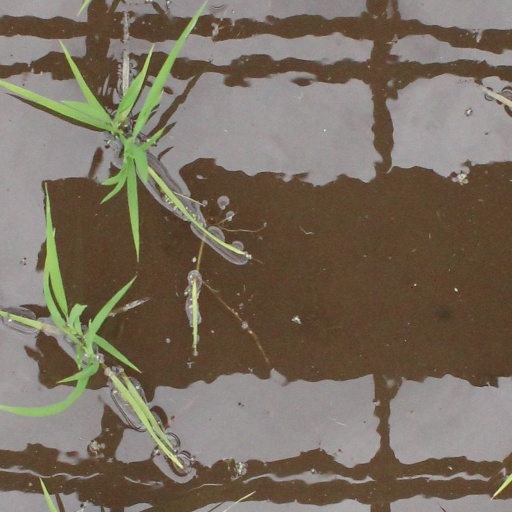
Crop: rice